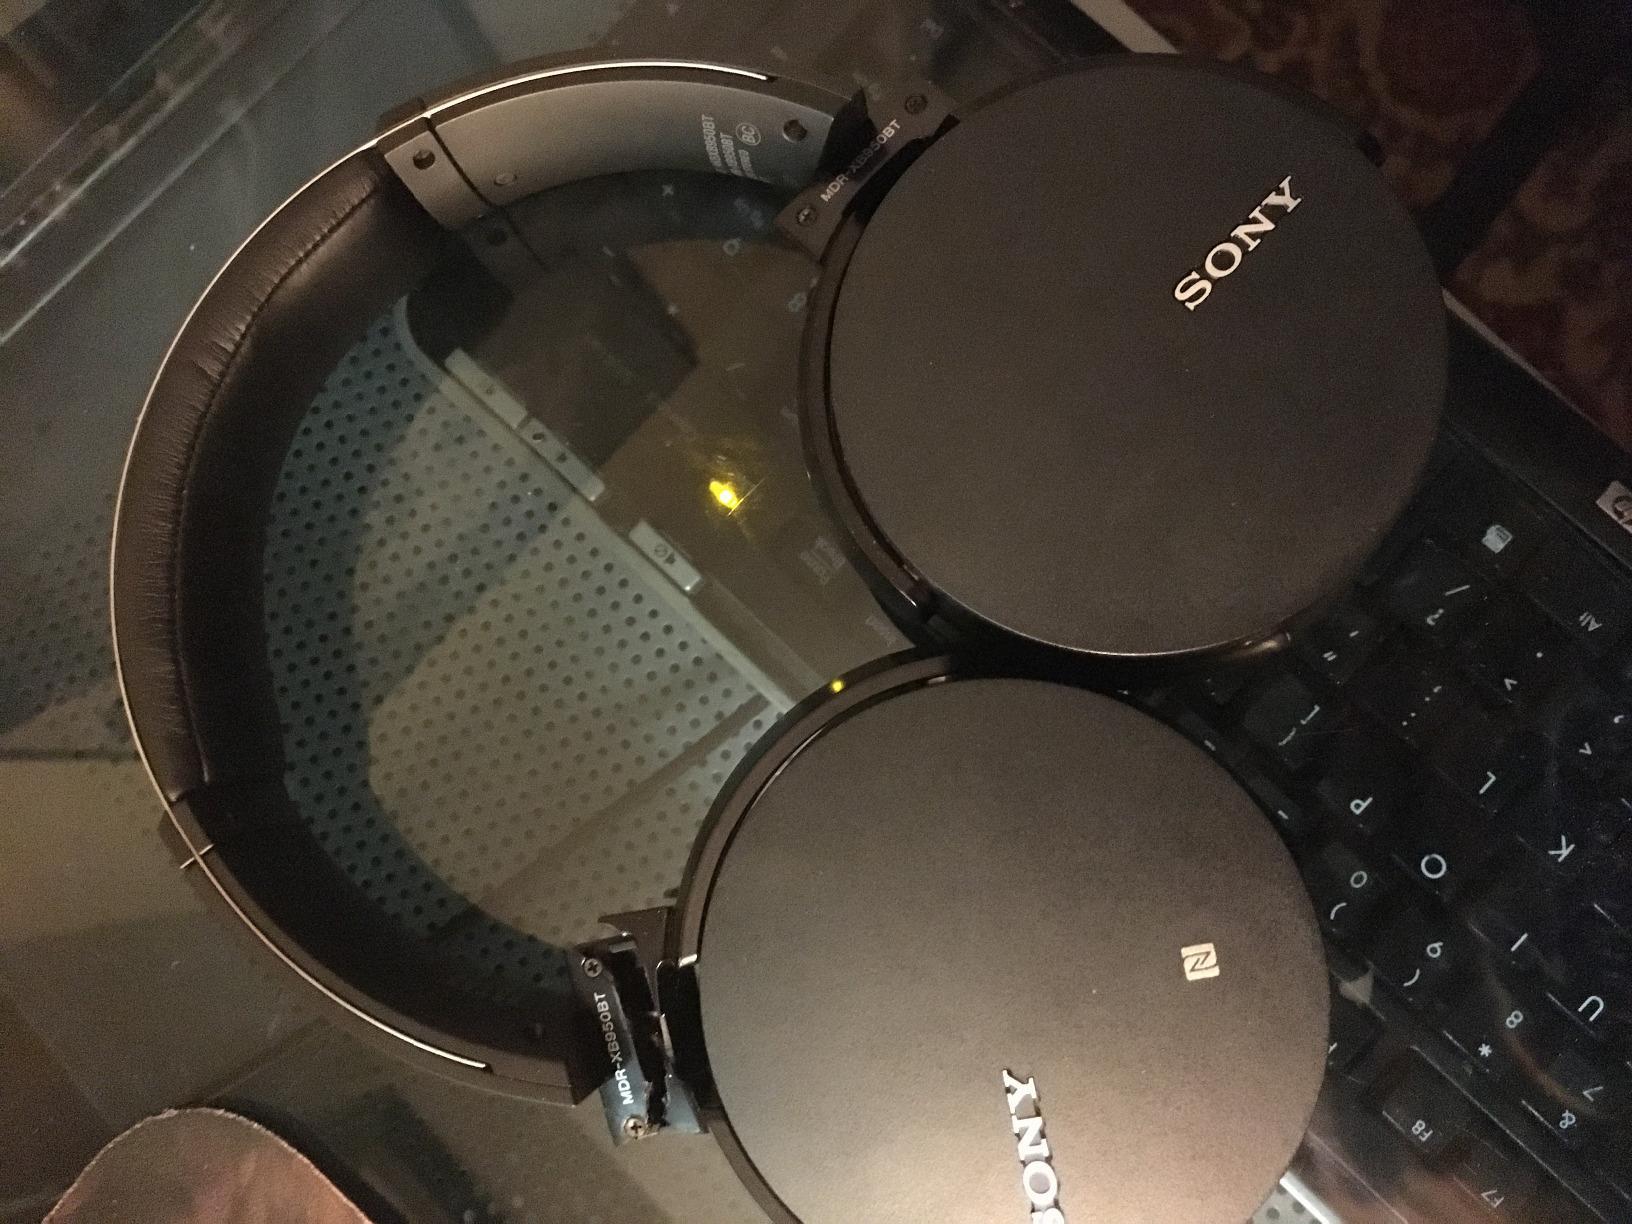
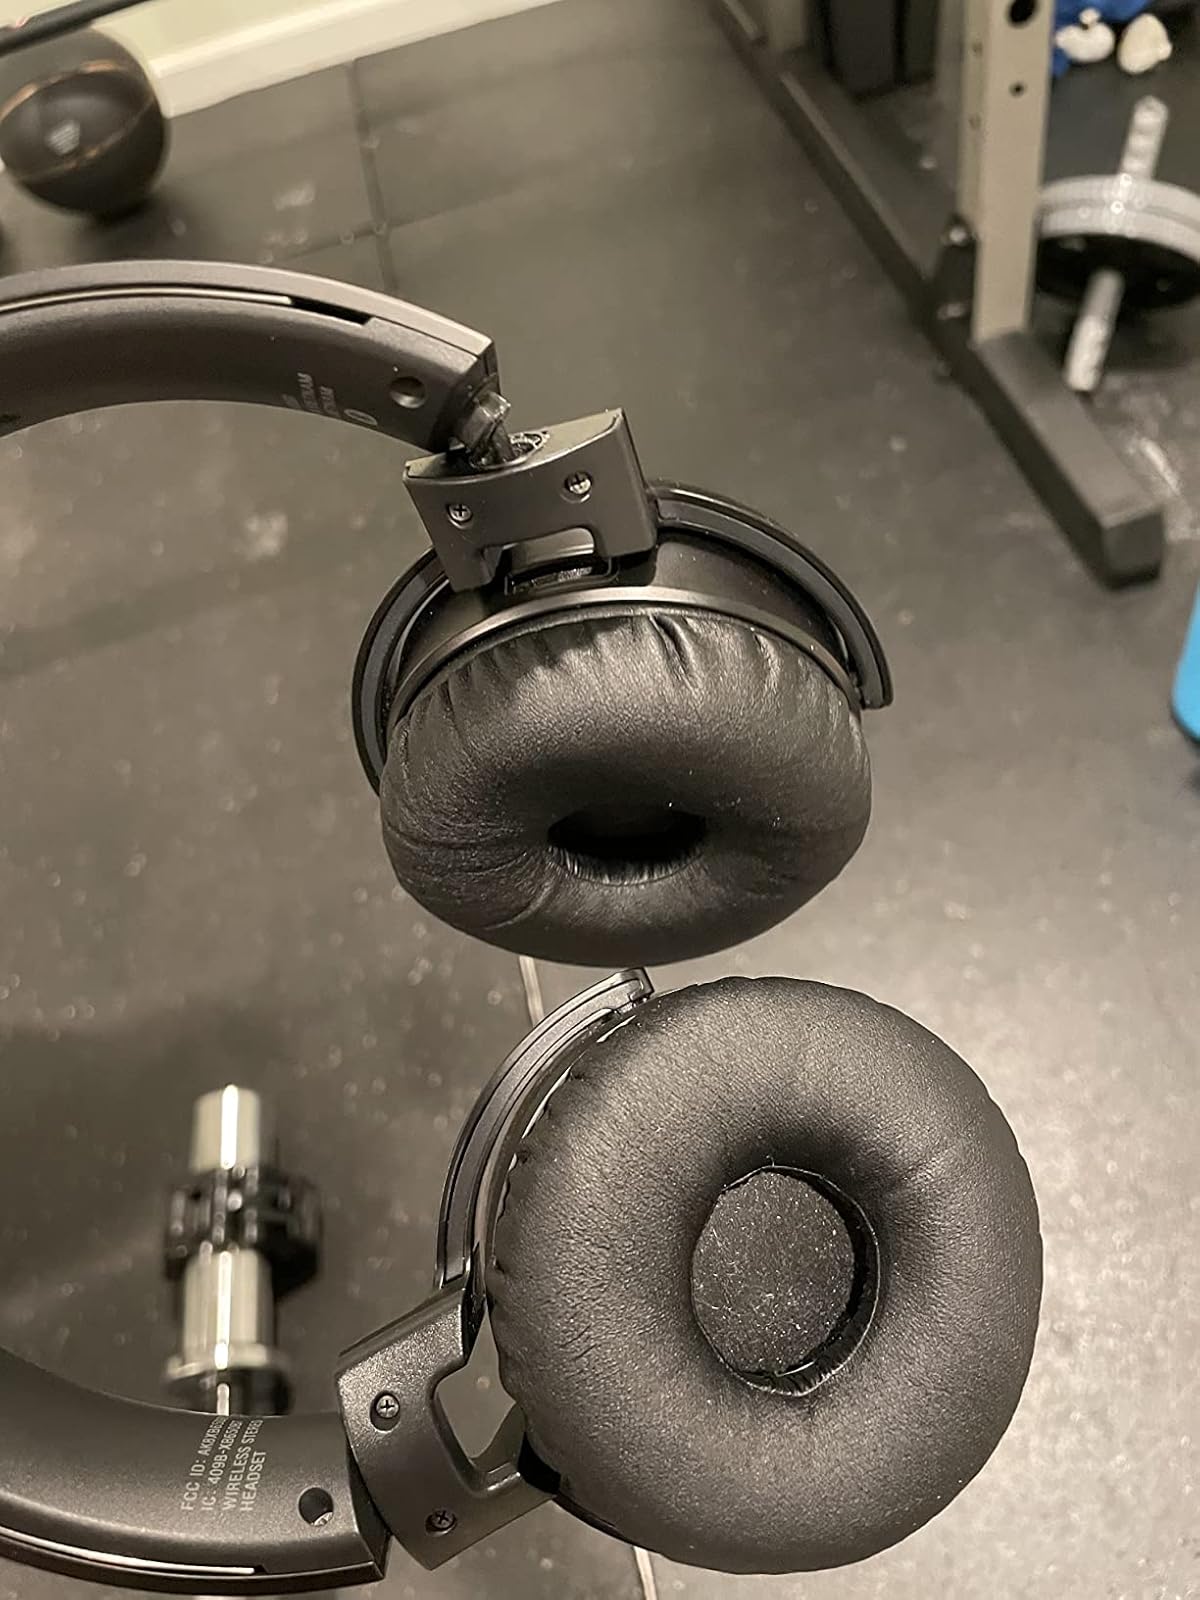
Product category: headphones
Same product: no